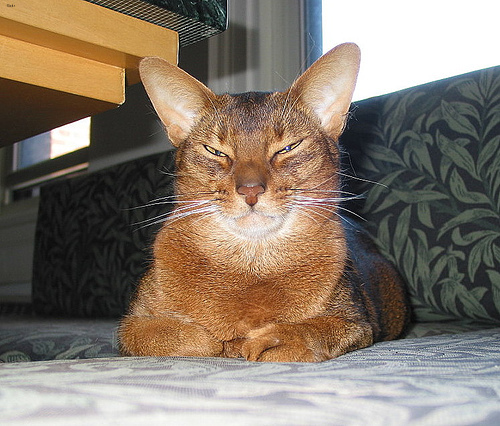
Breed: abyssinian